1994 Brickyard 400

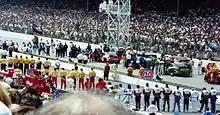
Pre-race ceremonies

Popular Indianapolis 500 fixture Jim Nabors was invited to sing the national anthem, accompanied by the Indiana State University Marching Sycamores. Mary F. Hulman gave the traditional starting command. Elmo Langley drove the Chevrolet Monte Carlo pace car, and Doyle Ford served as flagman. The flyover was performed by the 181st Fighter Group, featuring four F-16 fighter jets.